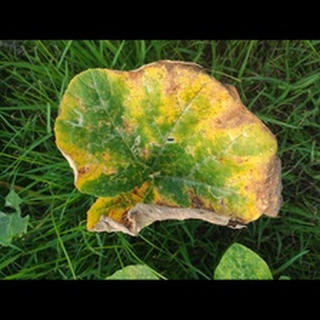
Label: pumpkin_downy_mildew